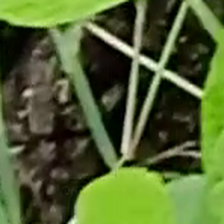
Weed species: Harali_(Cynodon_dactylon)